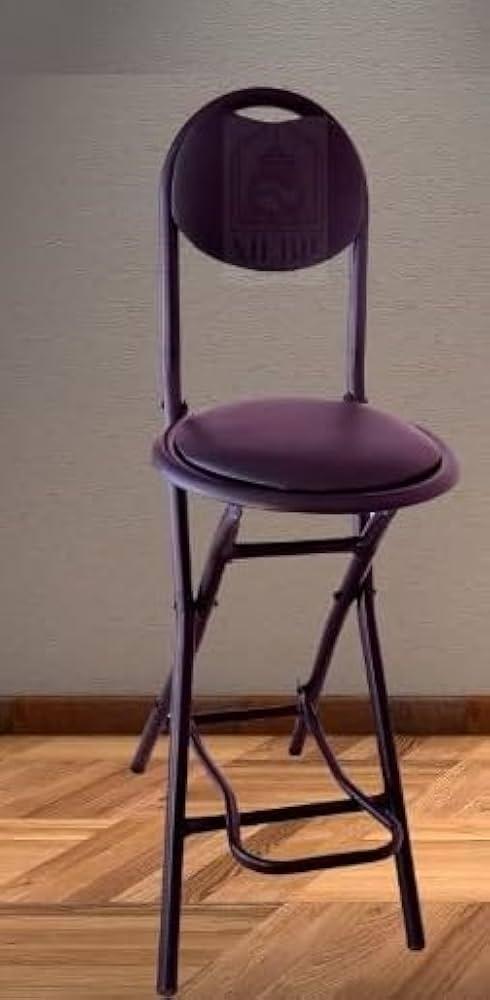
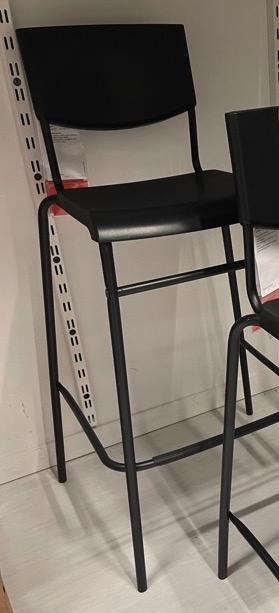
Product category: stool
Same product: no